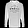
Label: Pullover